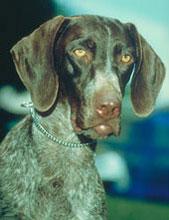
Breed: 211-n000059-German_short_haired_pointer